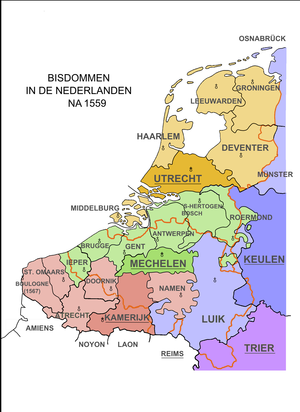
La réorganisation religieuse des Pays-Bas espagnols est l'ensemble des politiques religieuses en faveur du catholicisme mises en œuvre dans les Pays-Bas espagnols et la Principauté de Liège par les autorités religieuses et civiles dans le cadre de la Réforme catholique introduite par le Concile de Trente. C'est avant tout une organisation ecclésiastique nouvelle, initiée par des bulles pontificales en 1559 et 1561, à la demande de Philippe II. Dix-neuf évêchés au lieu de cinq, pour une indépendance des pouvoirs religieux belgiques vis-à-vis des états voisins comme le Royaume de France et pour des évêques plus proches de leur clergé, afin de leur permettre une plus grande efficacité dans leur mission évangélique. Ces prélats doivent relever deux grands défis : combattre la violence iconoclaste des calvinistes dans les Dix-Sept Provinces ainsi que promulguer et surtout faire appliquer les décrets du Concile de Trente qui se clôture en 1563.
L'érection des nouveaux diocèses aux Pays-Bas est l'étape principale dans la réorganisation religieuse des Pays-Bas espagnols de Philippe II dans l'esprit de la Contre-Réforme. Établie par des bulles pontificales entre 1559 et 1561, cette nouvelle organisation ecclésiastique est à la fois territoriale, hiérarchique et financière. En plus de raisons religieuses pour raffermir la foi catholique des habitants des Pays-Bas, l'érection de ces nouveaux diocèses est également motivée politiquement : sauvegarder une homogénéité religieuse des Pays-Bas espagnols et avoir des évêchés qui ne soient plus soumis à des puissances étrangères en raison de leur siège en dehors du territoire Belgique.